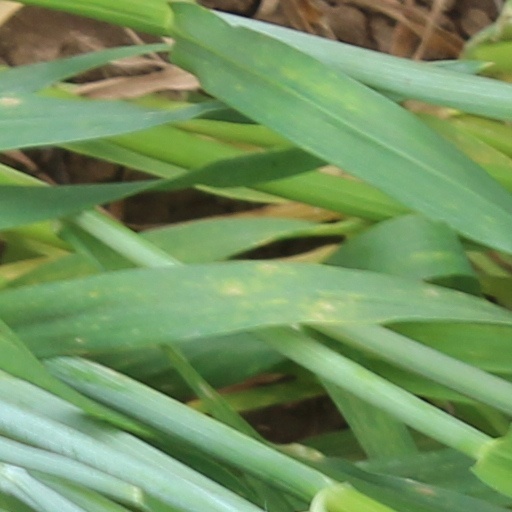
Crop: wheat